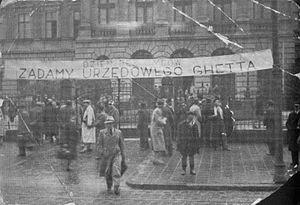
L’histoire des Juifs en Pologne a commencé il y a plus de mille ans. Elle comprend une longue période de tolérance religieuse et de prospérité de la communauté juive polonaise. À partir du xviiᵉ siècle, les Juifs sont victimes des nombreux conflits dus à l'absence d'un pouvoir fort en Pologne. Durant l'entre-deux-guerres, l'antisémitisme redouble. La communauté juive est presque entièrement détruite par les Allemands durant l’occupation allemande de la Pologne, lors de la Shoah.